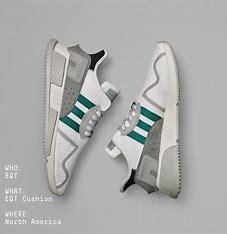
Brand: Adidas
Model: EQT Cushion Adv